Cranbrook, Devon

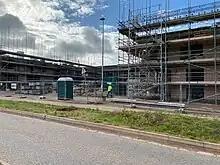
Cranbrook Town Centre under construction.

Stagecoach South West operate three bus routes serving the town: the 4 between Exeter, Cranbrook, Ottery St Mary, Honiton and Axminster; the 4A between Exeter, Cranbrook, West Hill, Ottery St Mary and Honiton; and the 4B which is an early morning bus which goes to Exeter, Cranbrook, West Hill, Ottery St Mary, Honiton and Axminster. On Sundays the only service to run is the 4 as a reduced service from Exeter to Cranbrook.